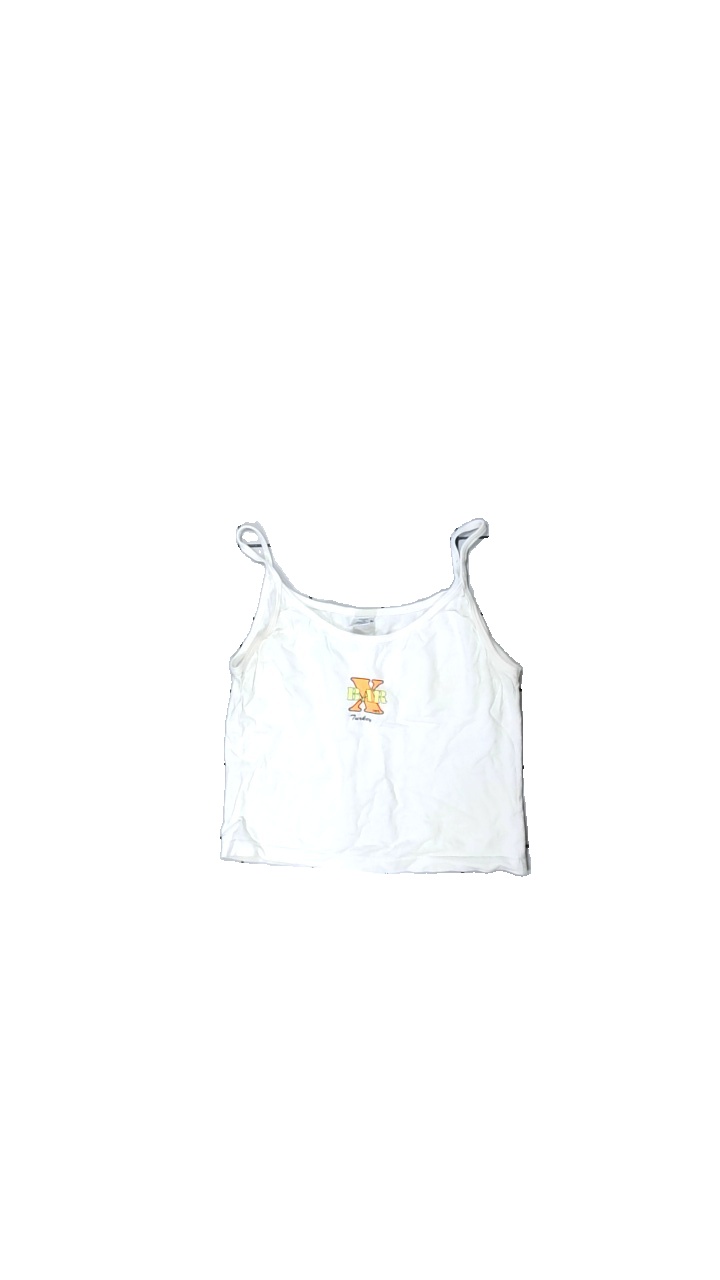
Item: Top (Ladies)
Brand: Barx
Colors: White, Orange, Yellow
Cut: Tight
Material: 100% Cott
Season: All
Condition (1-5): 1
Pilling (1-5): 5
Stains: Major
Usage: Export
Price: <50